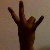
The image shows a hand gesture representing the number 7 in Indian Sign Language.